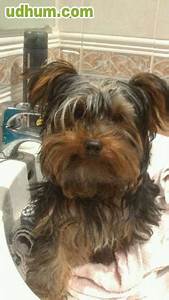
Label: cane